Griffin

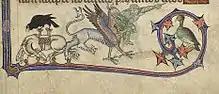
A soldier fighting a griffin, 'Alphonso' Psalter, 1284

Several ancient mythological creatures are similar to the griffin. These include the Lamassu, an Assyrian protective deity, often depicted with a bull or lion's body, eagle's wings, and human's head.